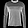
Label: Pullover